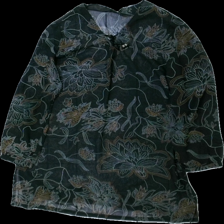
View: front
Type: Top
Category: Ladies
Brand: Not in the list
Brand text on label: Trofe
Colors: White, Brown, Black
Material: 100% polyester
Pattern: Floral print
Cut: V-collar
Size: L
Season: All
Price range: 50-100
Recommended usage: Reuse
Description: genomskinlig top med blomtryck